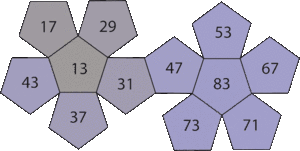
Ikke-transitive terninger / Ikke-transitive dodekaedre / Ikke-transitive primiske dodekaedre
nontransitive prime-numbers-dodecahedron PD 11
En mængde af terninger er ikke-transitiv, hvis den indeholder tre terninger, A, B og C, med den egenskab, at A giver et højere resultat end B ved mere end halvdelen af alle kast, B giver et højere resultat end C ved mere end halvdelen af alle kast, men hvor det ikke er sandt, at A giver højere resultat end C ved mere end halvdelen af alle kast. Med andre ord, en mængde terninger er ikke-transitiv, hvis relationen «giver et højere resultat end i mere end halvdelen af alle kast» ikke er transitiv.